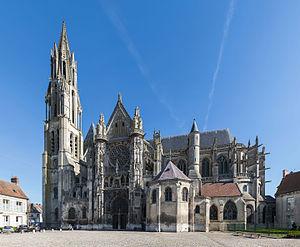
Les Hauts-de-France sont une région administrative du nord de la France, créée par la réforme territoriale de 2014. Résultat de la fusion du Nord-Pas-de-Calais et de la Picardie, elle s'est d'abord appelée provisoirement Nord-Pas-de-Calais-Picardie. Elle s'étend sur 31 806 km² et compte cinq départements : l'Aisne, le Nord, l'Oise, le Pas-de-Calais et la Somme. Elle est présidée par Xavier Bertrand depuis le 4 janvier 2016 et son chef-lieu est Lille, principale ville de la région et auparavant déjà chef-lieu du Nord-Pas-de-Calais. Amiens, chef-lieu de l'ancienne Picardie, est la deuxième ville de la région.